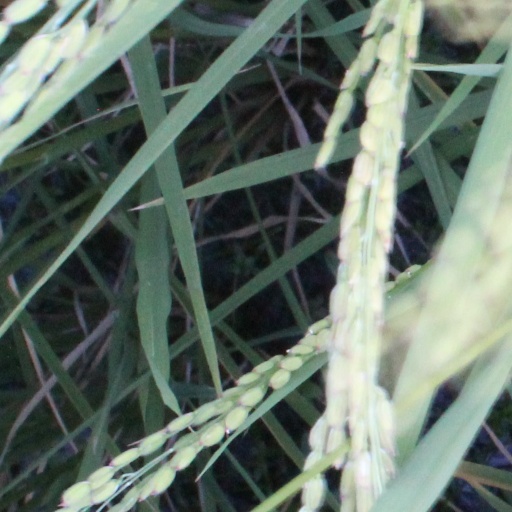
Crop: rice